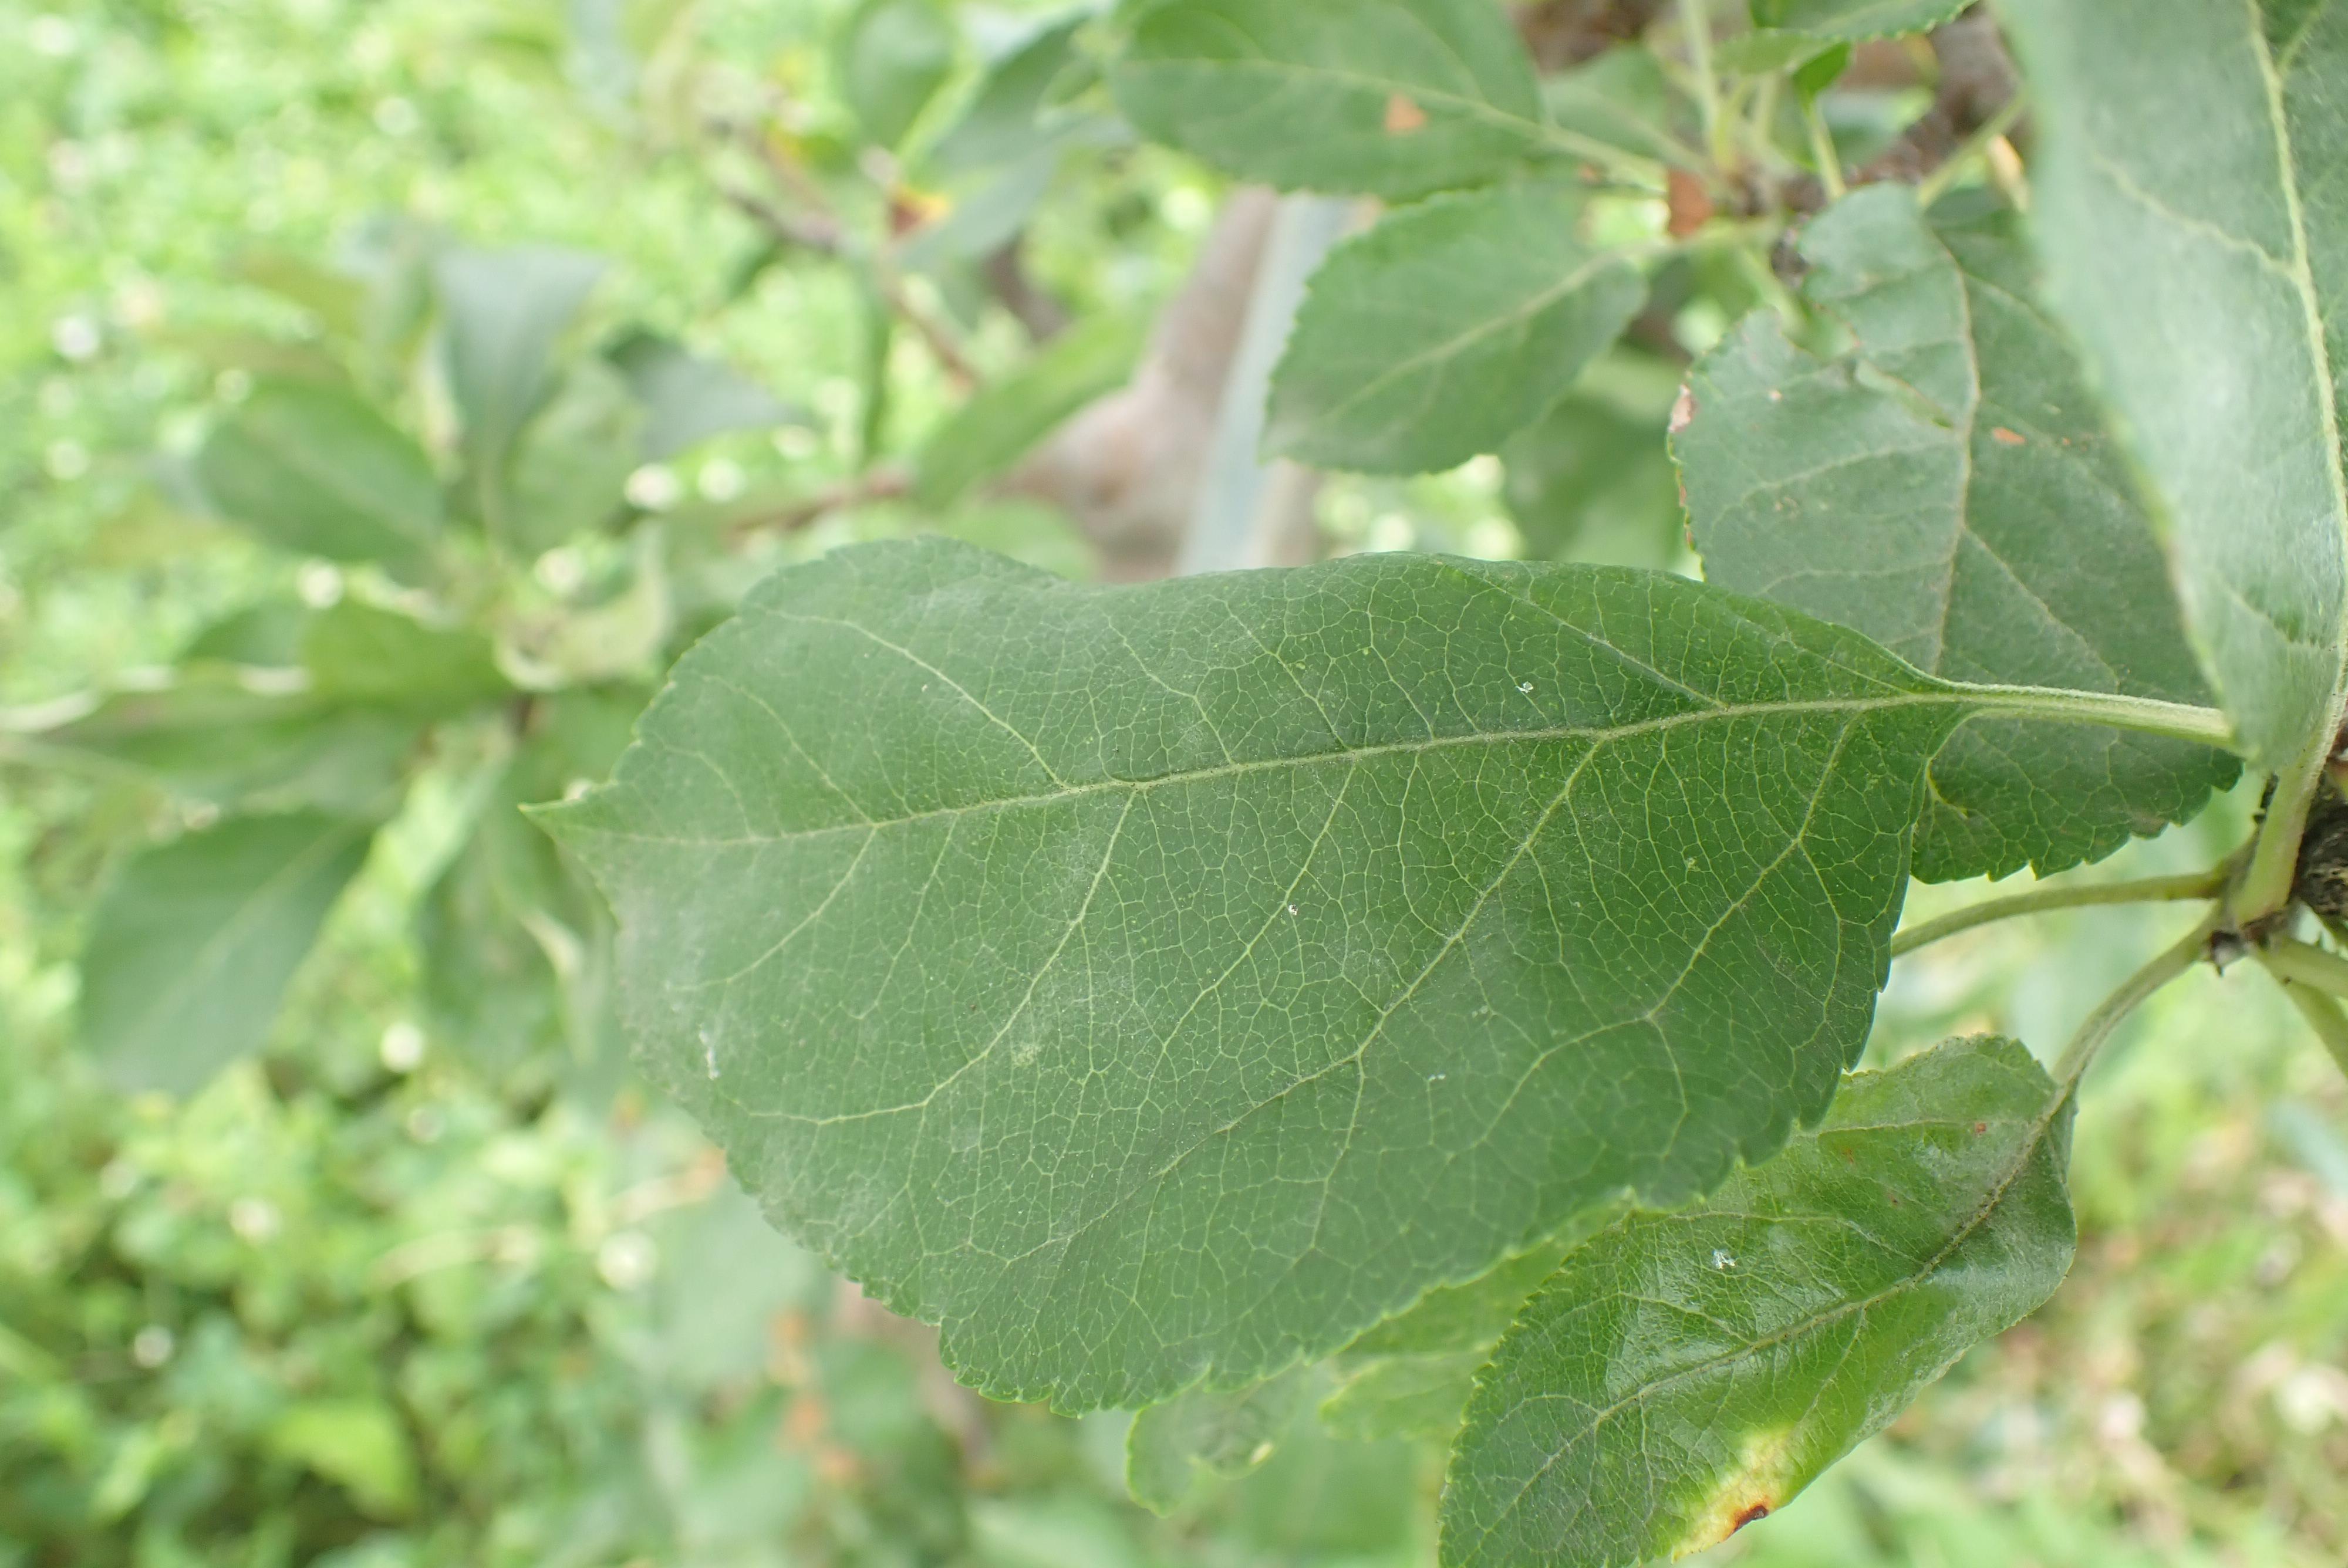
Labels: powdery_mildew